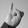
ASL letter: I